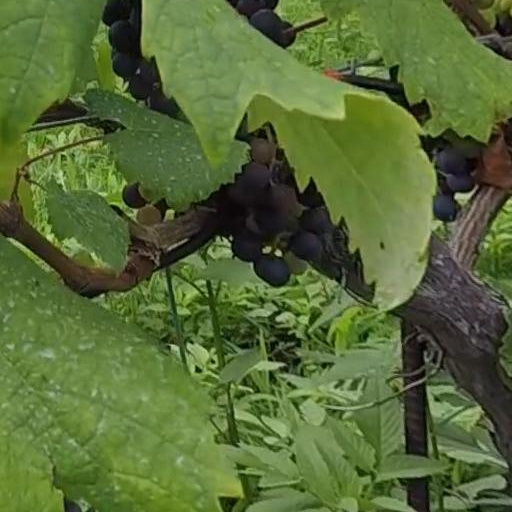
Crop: grape